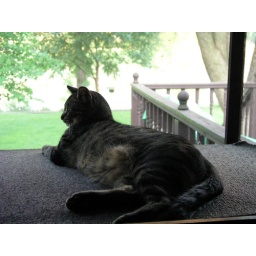
Spud takes in the back yard and Fox river while kicking it in his custom-built window box.